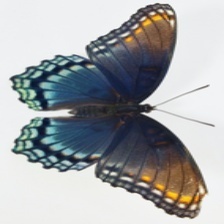
Species: RED SPOTTED PURPLE
Butterfly family (ImageNet category): admiral